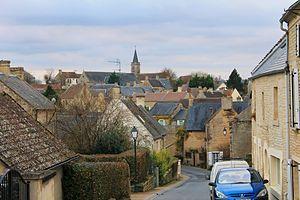
Rue Fleurie à Lantheuil (Calvados)
Lantheuil est une ancienne commune française, située dans le département du Calvados en région Normandie, peuplée de 741 habitants.